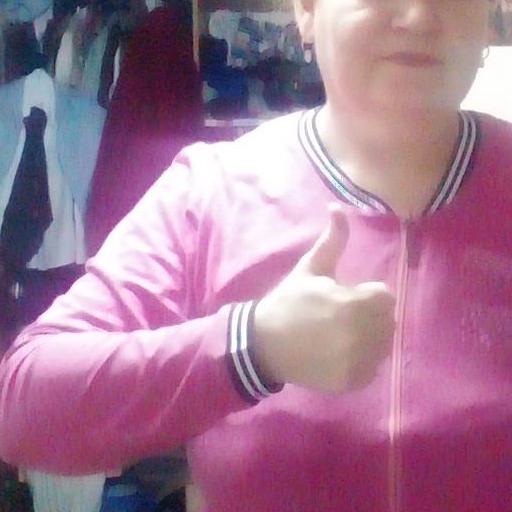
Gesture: like